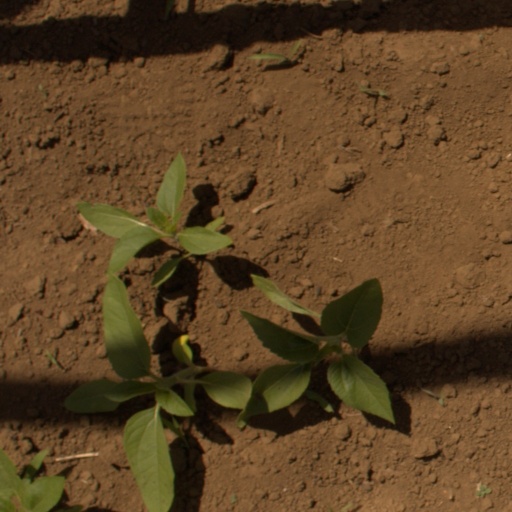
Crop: Jerusalem artichoke